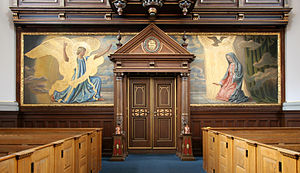
Helligåndskirken (København) / Interiør / Malerier og glasmalerier
Bebudelsen af Skovgaard
Helligåndskirken er en kirke midt i København, ved Amagertorv, som er en del af Strøget. Kirkens adresse er Niels Hemmingsens Gade, opkaldt efter en navnkundig teolog, som var præst ved kirken 1547-53. I forbindelse med kirken ligger Helligåndshuset og Helligaandskirkens Børnehave.